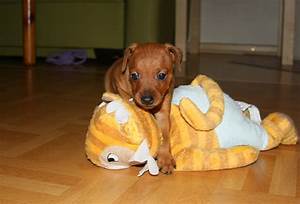
Label: dog